Akebono Tarō

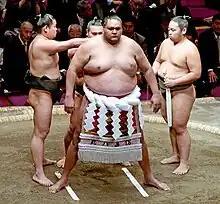
Akebono in 2001

was an American-born Japanese professional sumo wrestler and professional wrestler from Waimānalo, Hawaii. Joining sumo in Japan in 1988, he was trained by pioneering Hawaiian wrestler Takamiyama and rose swiftly up the rankings, reaching the top division in 1990. After two consecutive "yusho" or tournament championships in November 1992 and January 1993 he made history by becoming the first non-Japanese-born wrestler ever to reach "yokozuna", the highest rank in sumo.